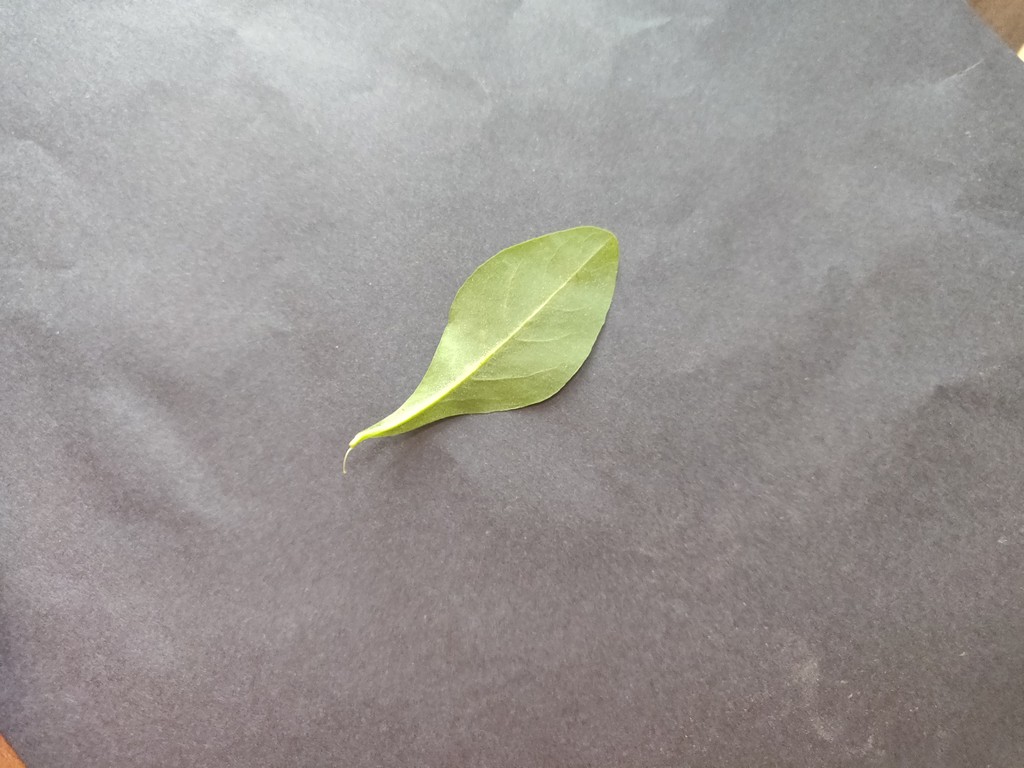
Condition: Healthy
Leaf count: single
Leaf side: back